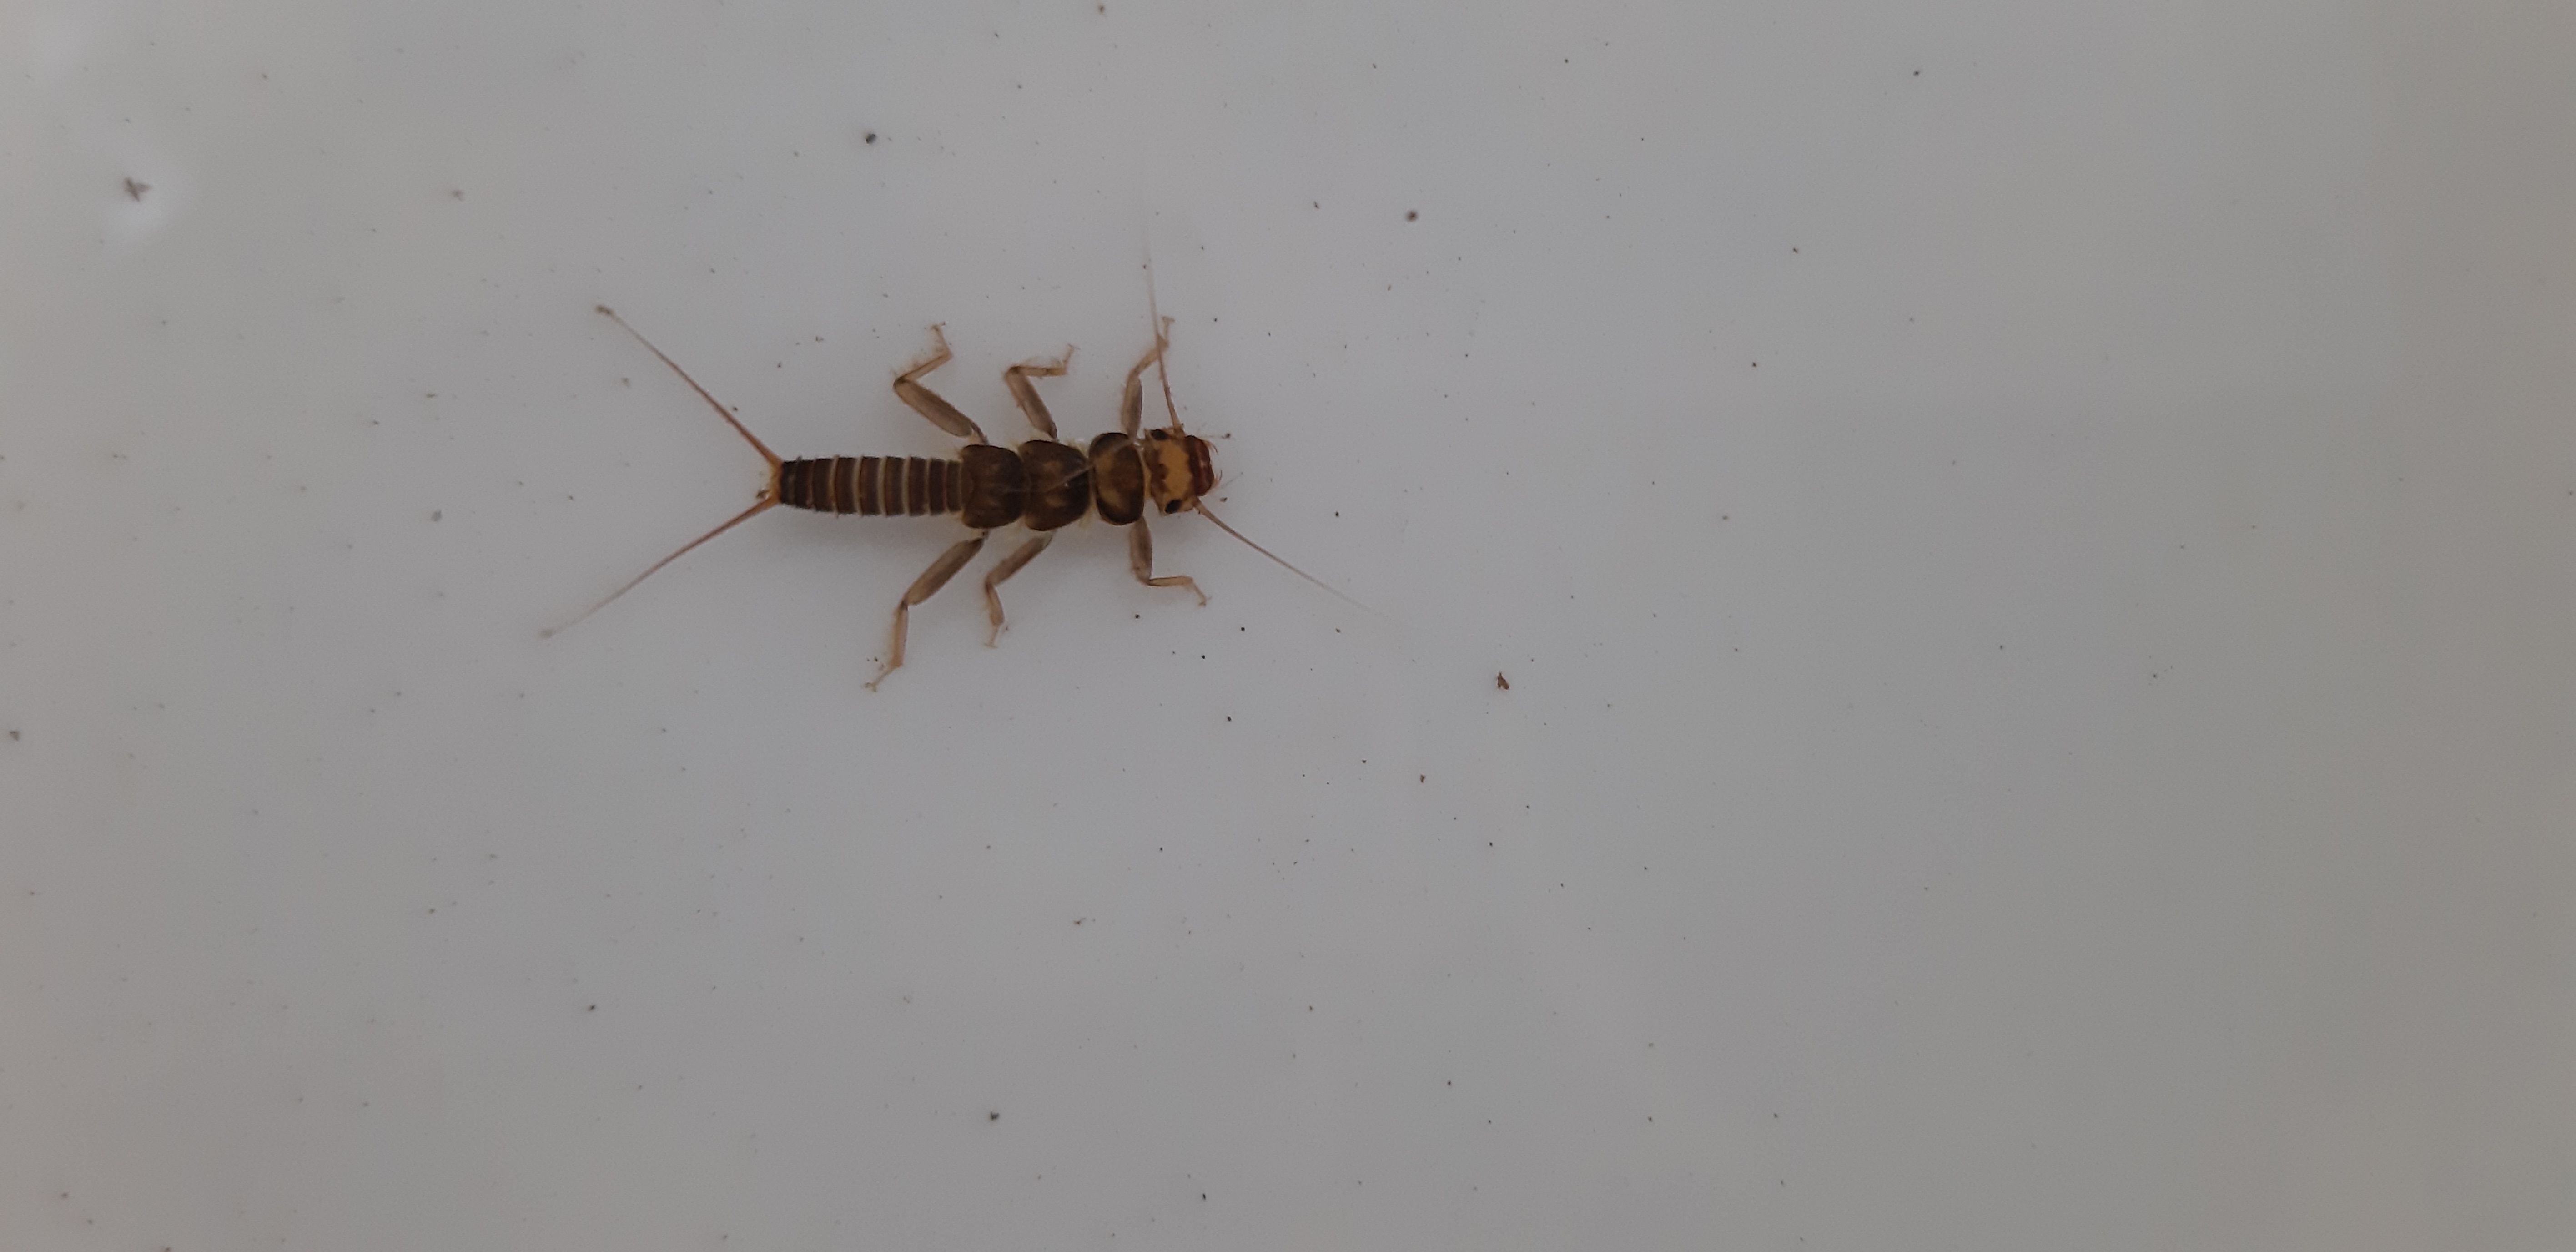
Macroinvertebrate group: stoneflies